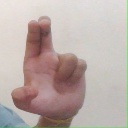
अक्षर: आ